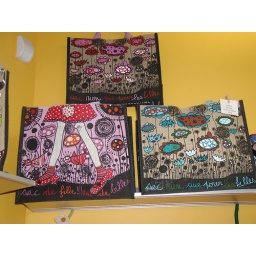
cute bags in cute shop, bordeaux